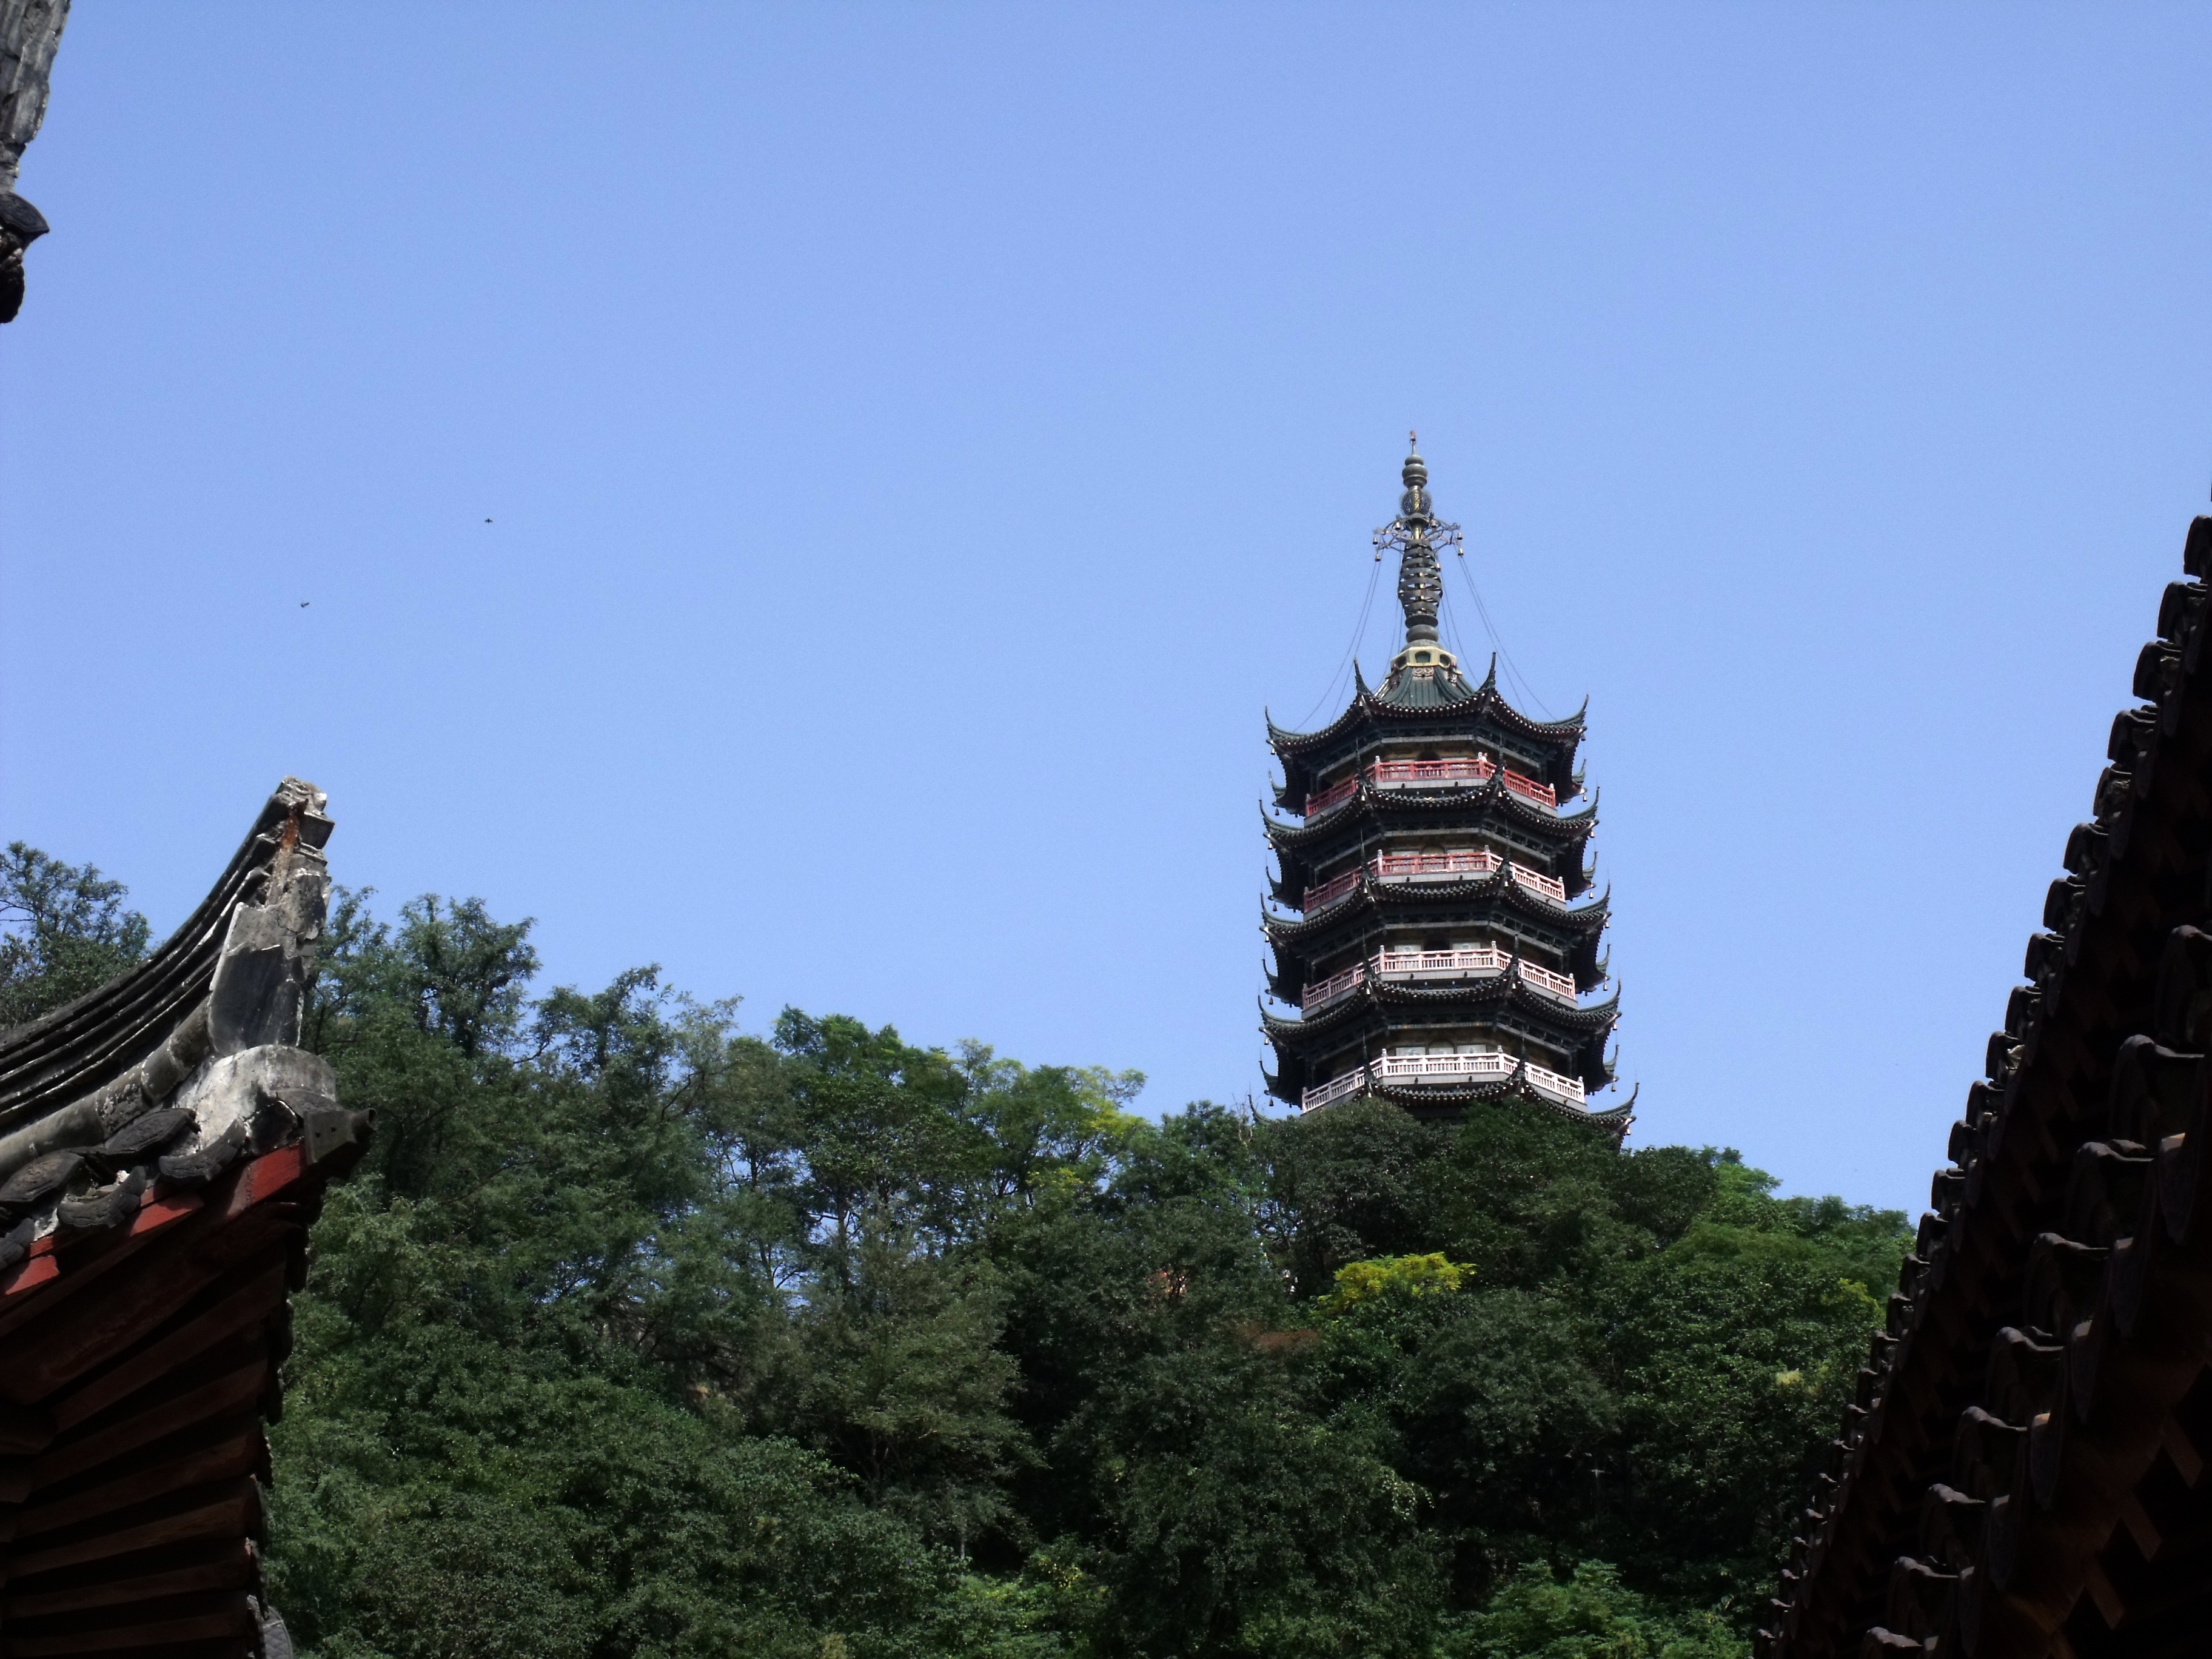
landscape, architecture, structure, sky, view, building, old, tourist, travel, construction, tower, buddhism, religion, castle, asia, ancient, landmark, historic, tourism, religious, temple, spire, culture, history, famous, historical, traditional, pagoda, east